Henry VI, Part 3

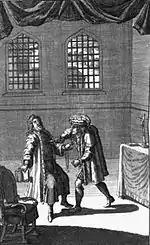
Illustration of the death of Henry in Act 5, Scene 6; from "The Works of Mr. William Shakespeare", edited by Nicholas Rowe (1709)

Of all the characters who advocate revenge however, Clifford is by far the most passionate. His obsession with revenge for the death of his father takes root before the play even begins, in the penultimate scene of "2 Henry VI";